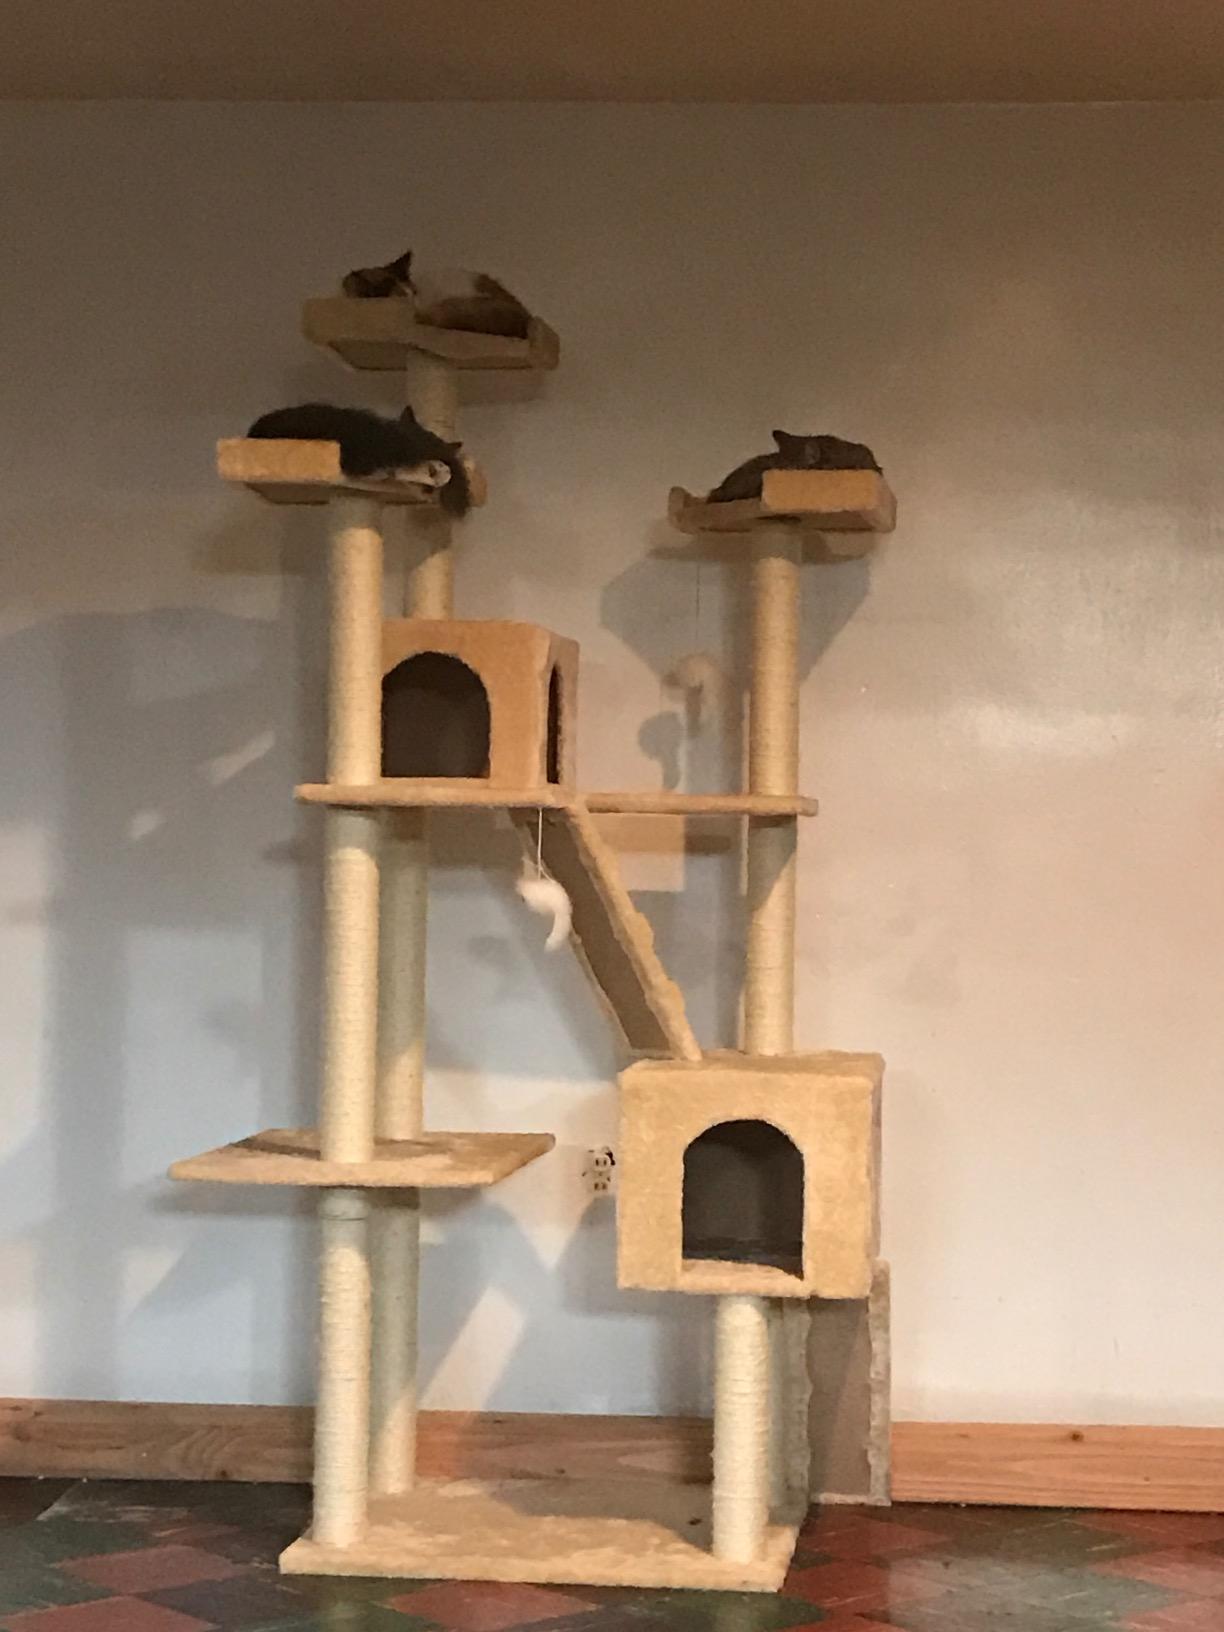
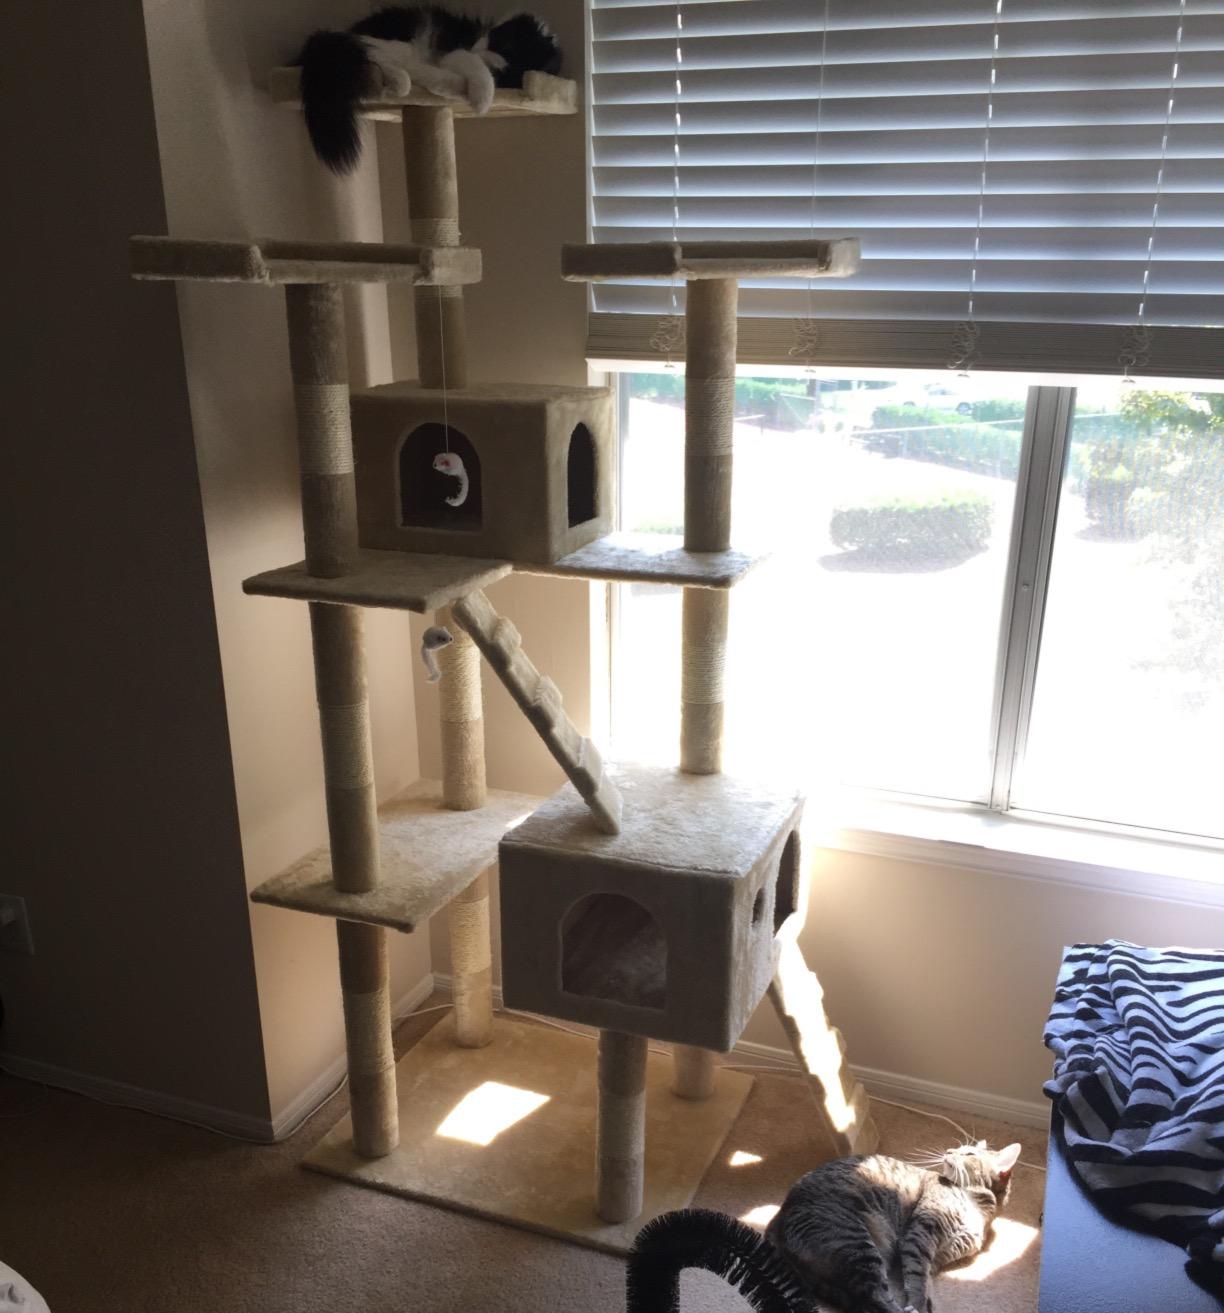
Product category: items_cat tree
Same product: yes